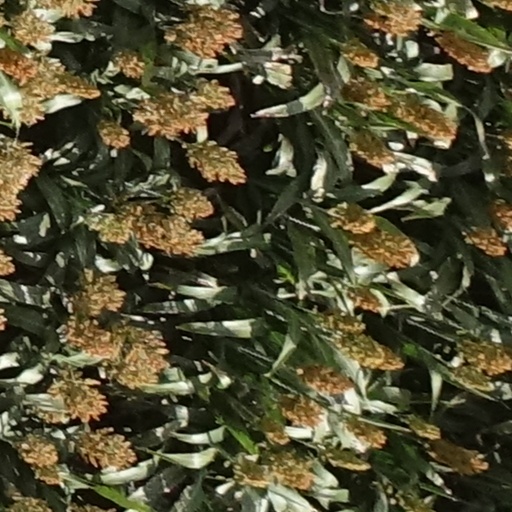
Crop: sorghum